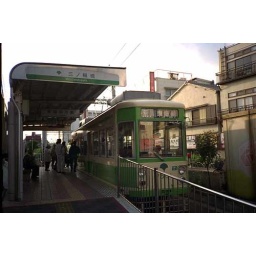
A cute little electric train in Nanahama near Hakodate.